Cultural heritage management

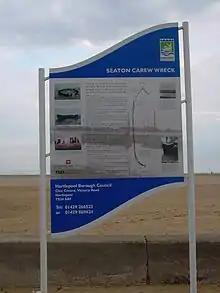
Noticeboard interpreting the protected wreck at Seaton Carew

Curation refers to the long-term preservation and retention of heritage assets and to providing access to them in a variety of forms. Fragile heritage assets may need to be preserved in a special environment, and protected from light (especially ultra-violet), humidity, fluctuations in temperature and in some cases, oxygen from the air. Large museums generally employ specialist conservators as well as education officers, archivists and researchers.